Children in Need Rocks the Royal Albert Hall

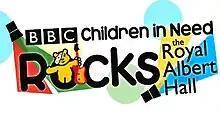

Children in Need Rocks the Royal Albert Hall was a charity music concert held at the Royal Albert Hall in London, England on 12 November 2009. The concert was organised by Take That singer-songwriter Gary Barlow as one of a series of events to raise money for Children in Need 2009. The huge success of the concert inspired Barlow to organise "Children in Need Rocks Manchester" at the Manchester Arena, Manchester in 2011.